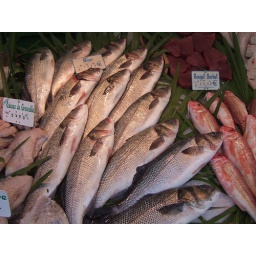
fish on display in a Paris outdoor market